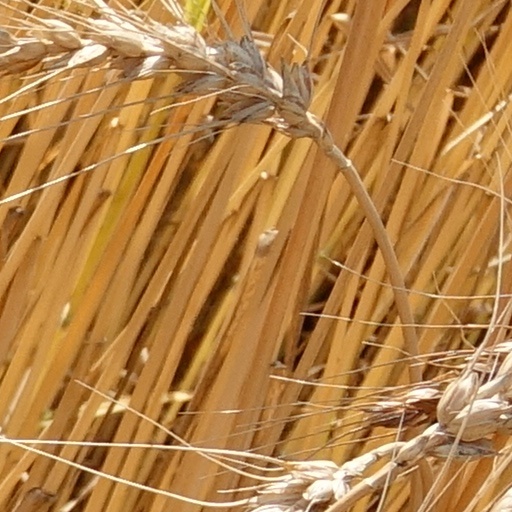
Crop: wheat